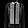
Label: Shirt